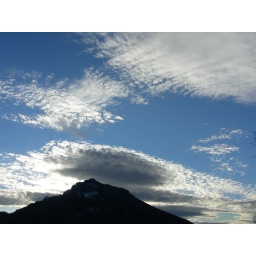
blue and white skies over untersberg